Yoram Rabin

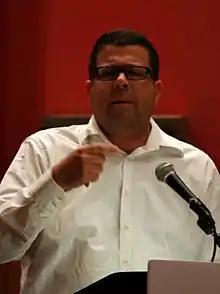
Yoram Rabin

Yoram Rabin (born August 19, 1967) is an Israeli legal scholar. He is a Full Professor serving as the president of the College of Management in Israel, the country's first and largest private college. Rabin has written and edited several books on public law, human rights and criminal law. He is one of the founding members of the Movement for Freedom of Information in Israel.